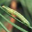
Label: caterpillar